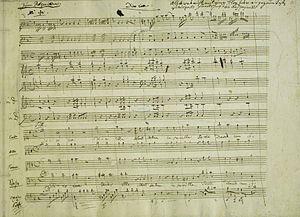
La messe de Requiem en ré mineur, de Wolfgang Amadeus Mozart, composée en 1791, est une œuvre de la dernière année de la vie de Mozart, mais pas exactement la dernière œuvre du compositeur. Elle n'est de la main de Mozart que pour les deux tiers environ, la mort en ayant interrompu la composition. Elle reste néanmoins une de ses œuvres majeures et emblématiques.